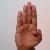
The image shows a hand gesture representing the letter 'B' in Indian Sign Language.